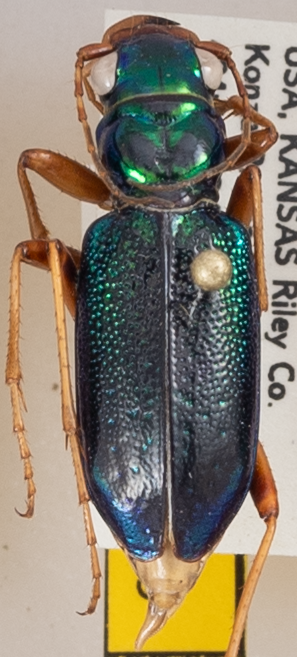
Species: Tetracha virginica
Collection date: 2019-08-12
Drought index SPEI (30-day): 0.36
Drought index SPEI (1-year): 2.09
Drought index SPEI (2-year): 0.82